Reiner Ferreira

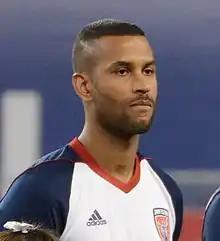
Ferreira with Indy Eleven in 2018

Reiner Ferreira Correa Gomes (born 17 November 1985) is a Brazilian professional footballer who currently plays for Boa Esporte Clube.